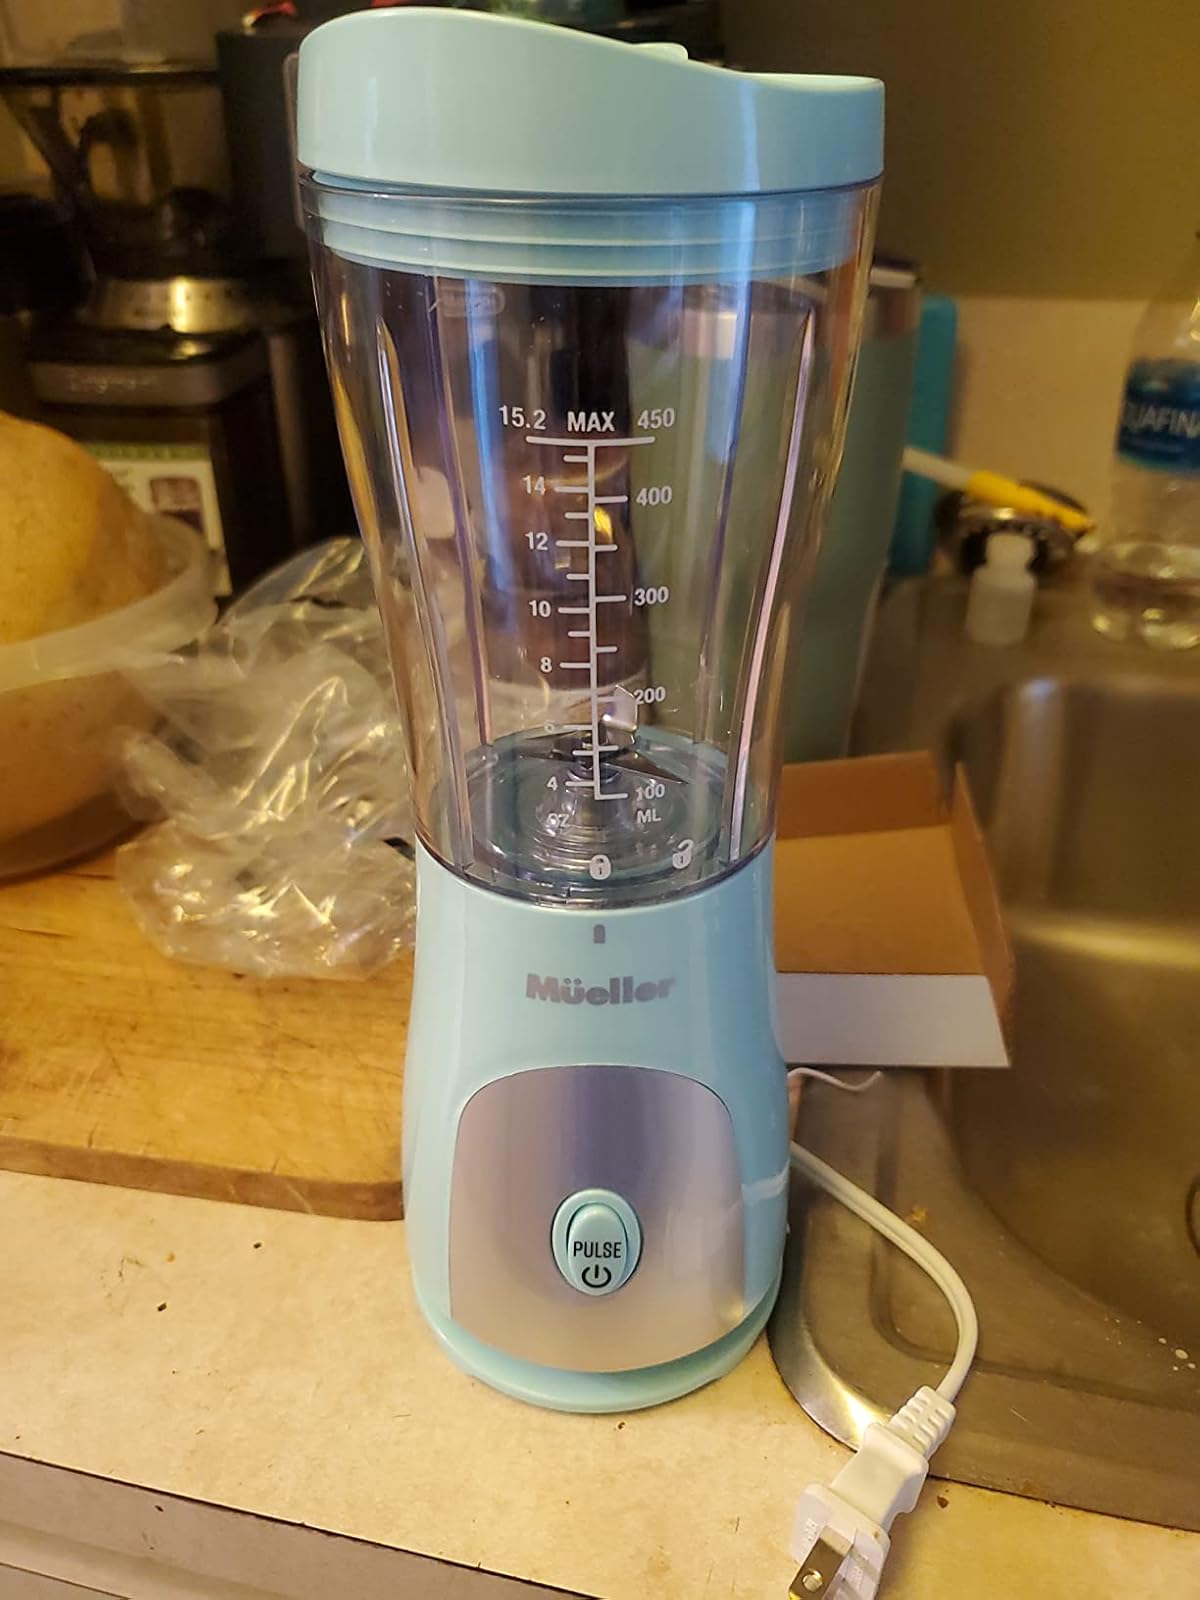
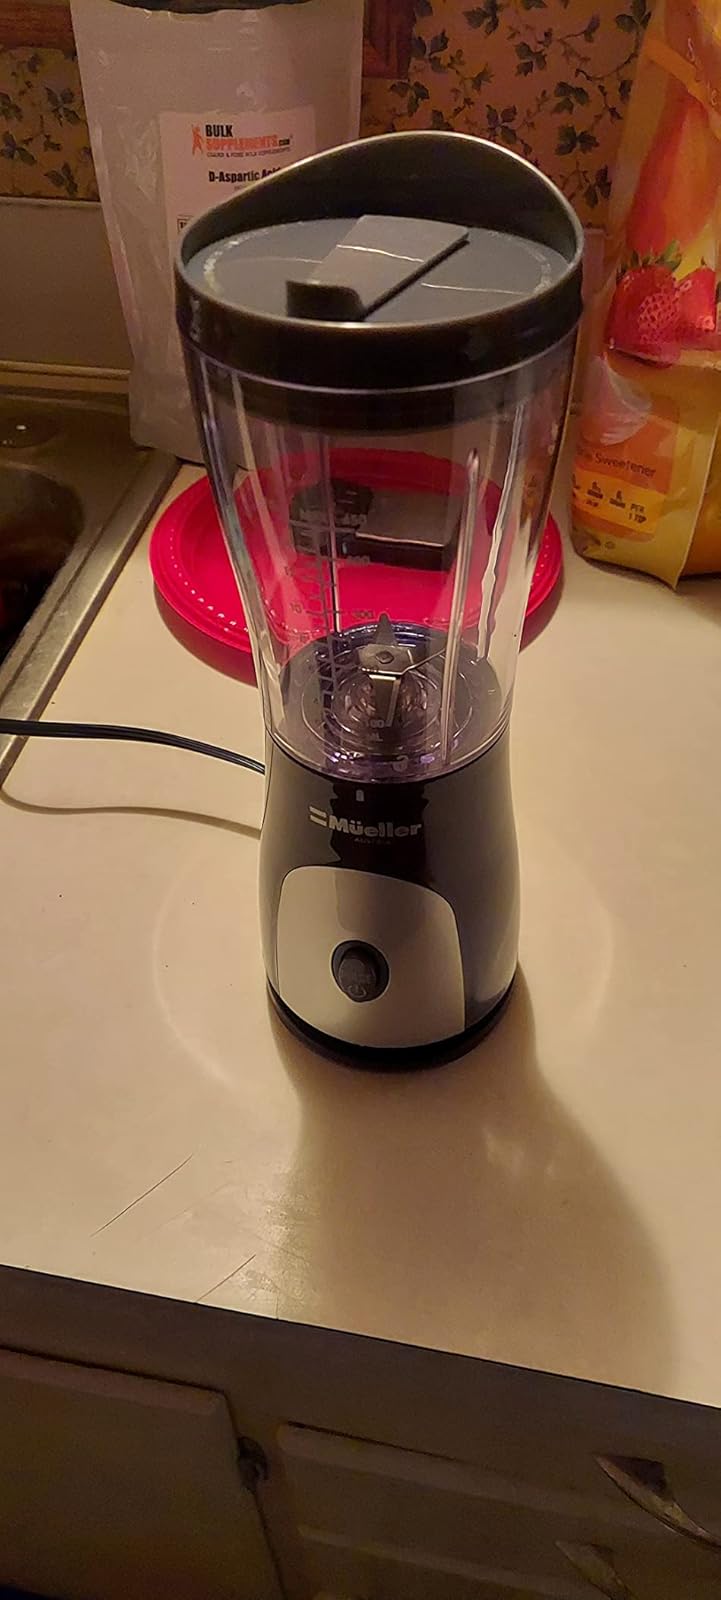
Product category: items_blender
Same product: no